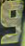
Number: 9